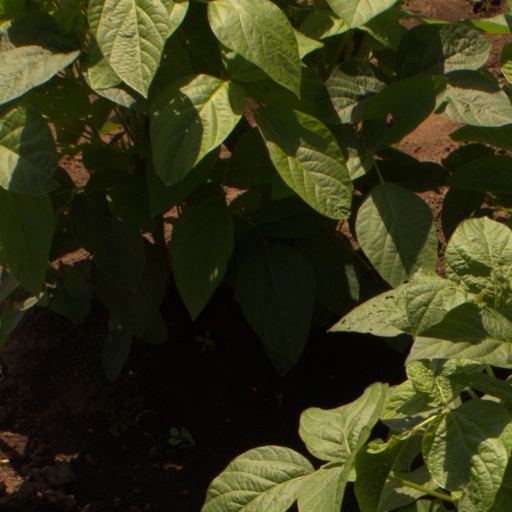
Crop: soybean